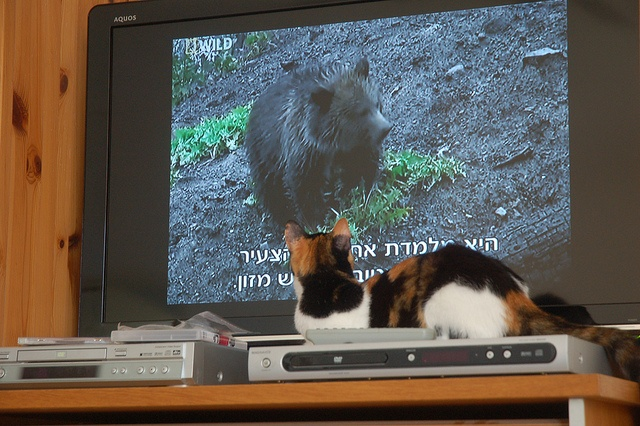
A cat sitting on top of a electronic device watching a bear on a TV screen.
A cat laying in front of a television watching a bear on the screen.
A cat lies in front of a tv watching a bear on screen.
A cat looking at a television screen with a picture of a bear on it.
a black orange and white cat is watching television